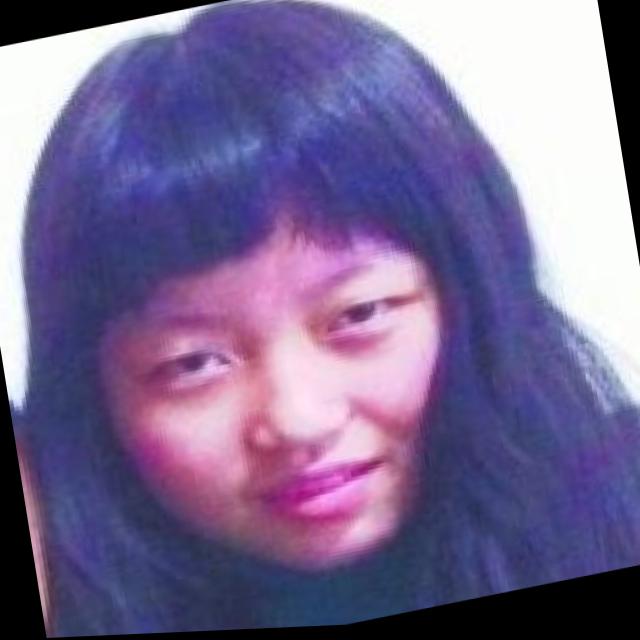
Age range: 13-20